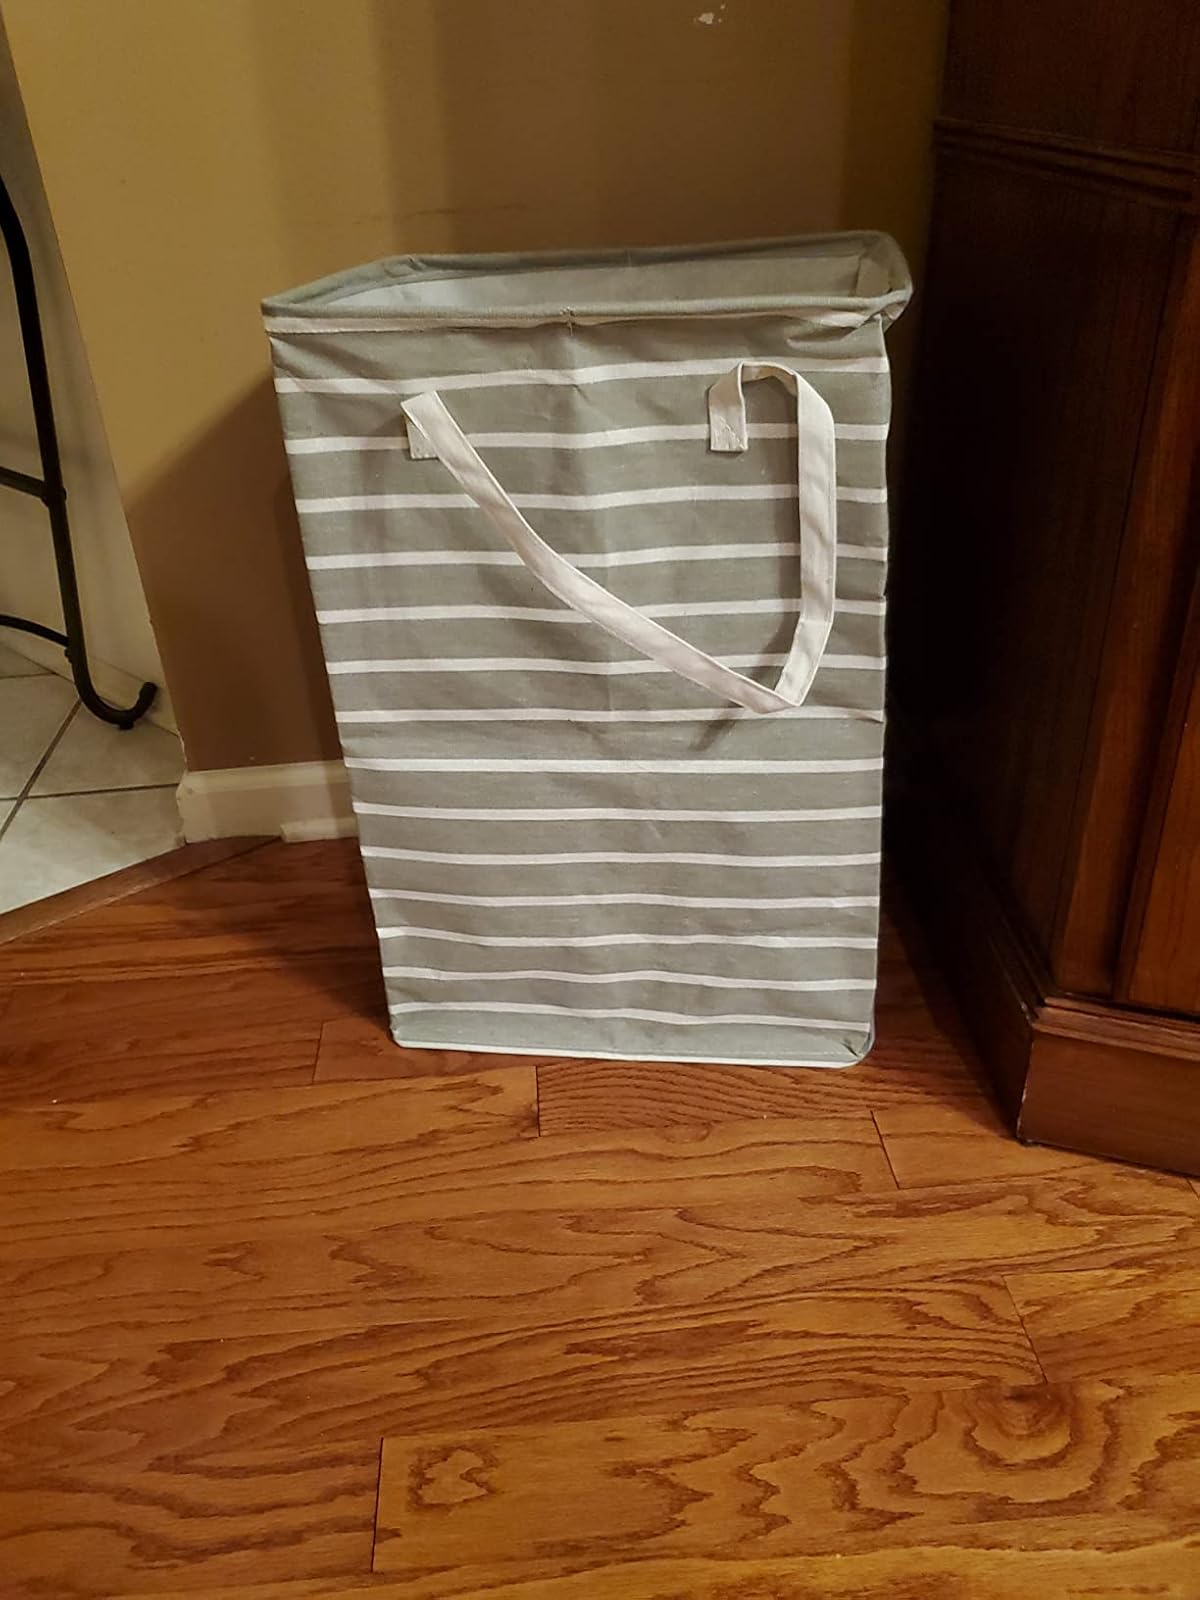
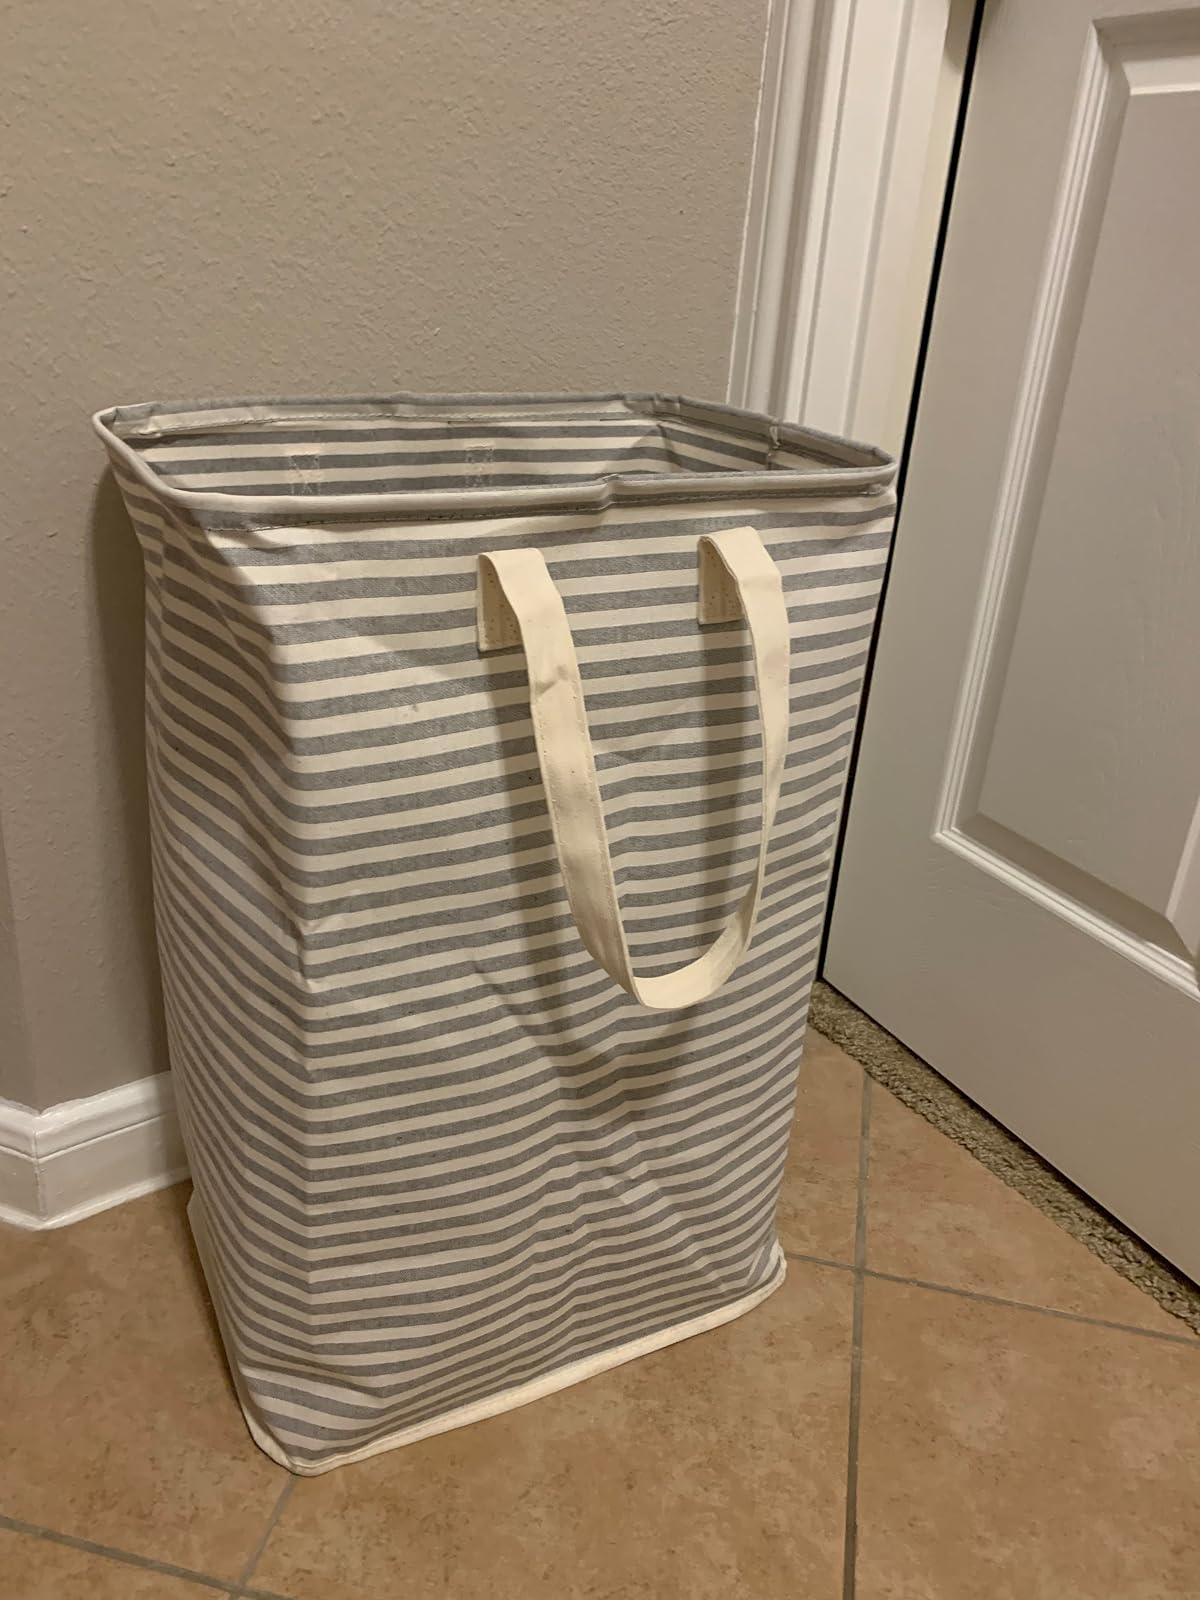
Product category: items_hamper
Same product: no